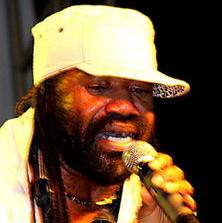
Age: 45